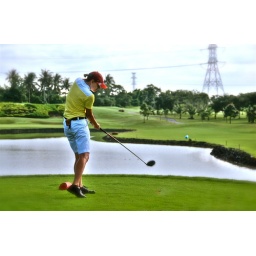
Southwoods Ladies Team Member, Sandy Velhagen, drives her blue ball over water at the 4th hole of Midlands